Describe the emotion expressed in this image:  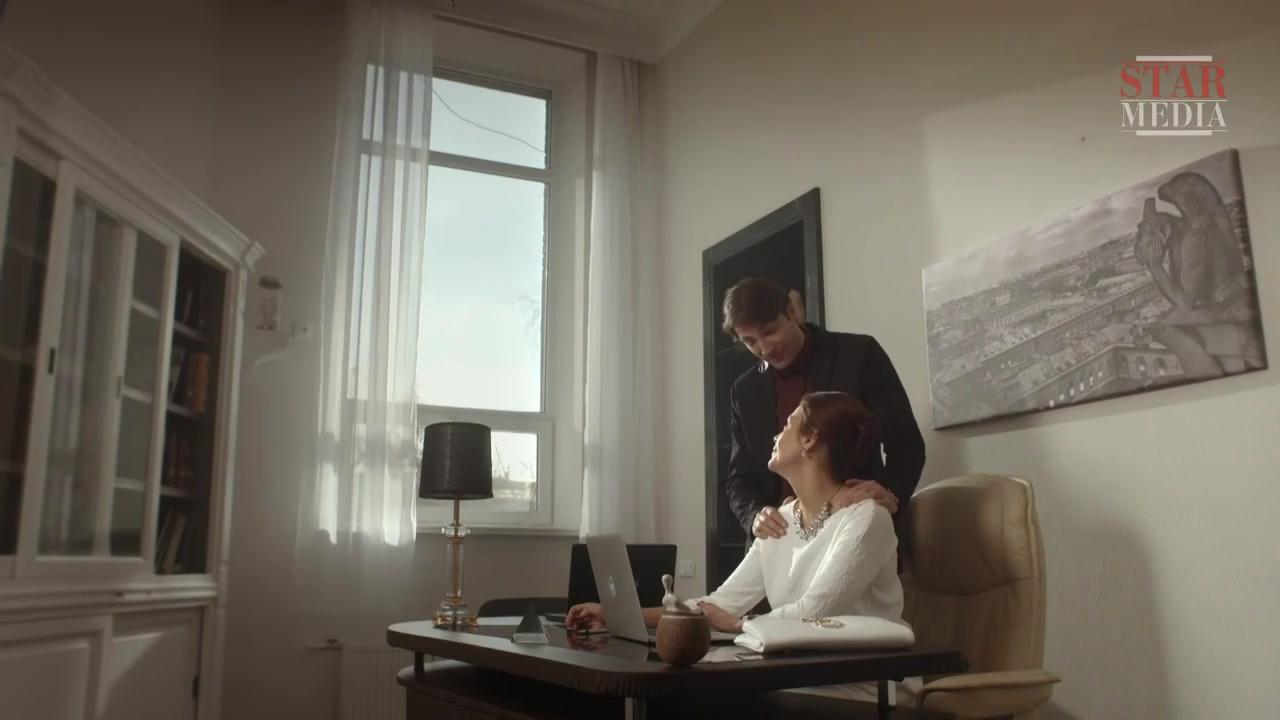
This person displays Fear, valence and arousal with low intensity.